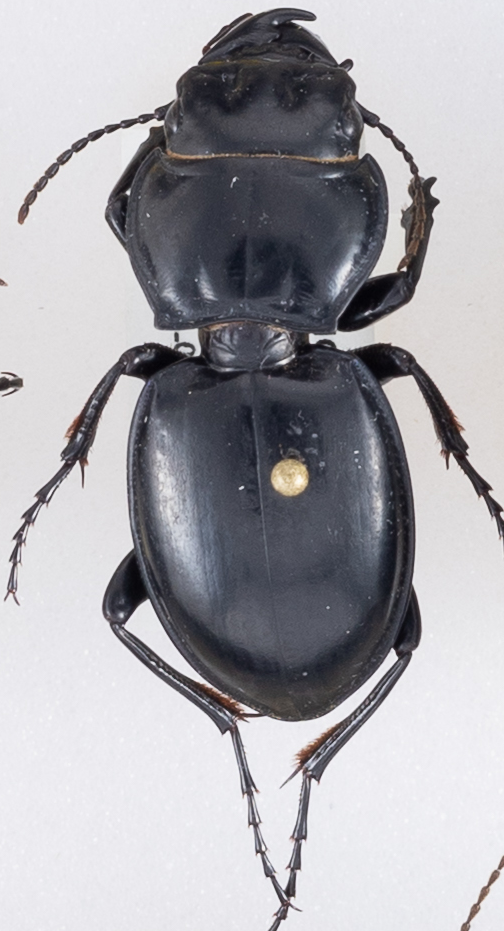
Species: Pasimachus californicus
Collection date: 2018-06-13
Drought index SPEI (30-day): -1.386
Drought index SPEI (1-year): -1.13
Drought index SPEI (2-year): -0.968